2010 Cafés do Brasil Indy 300

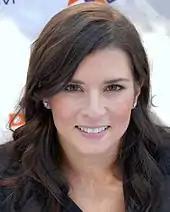
Danica Patrick equalled her best result of the season by taking second from teammate Tony Kanaan on the final lap.

Power reported steering problems, which were rectified in his pit box. Kanaan's vehicle appeared to stutter exiting his pit box; he avoided stalling as he swerved to avoid hitting a car that stopped ahead of him. The delay dropped him to fifth. Franchitti kept his lead at the restart on lap 42, followed by Briscoe in second place. On the following lap, Franchitti maintained his position on the left as Briscoe used his push-to-pass system to overtake him for the lead. Briscoe lost the position to Franchitti on lap 44; he kept it until Briscoe passed him again to reclaim first place. The event's second caution was waved on the 45th lap for an accident at turn four. Beatriz exited the pit lane late and slowed on the low part of the apron to allow the field through. Doing this prompted some drivers such as Patrick to scramble for space to avoid striking her car. As the field passed her, she accelerated up the bumpy asphalt surface, losing downforce and traction at the rear of her car. That caused Beatriz to collide with the outside wall at turn four. Her damaged car drifted down the track, and below the white line denoting the circuit's boundaries.